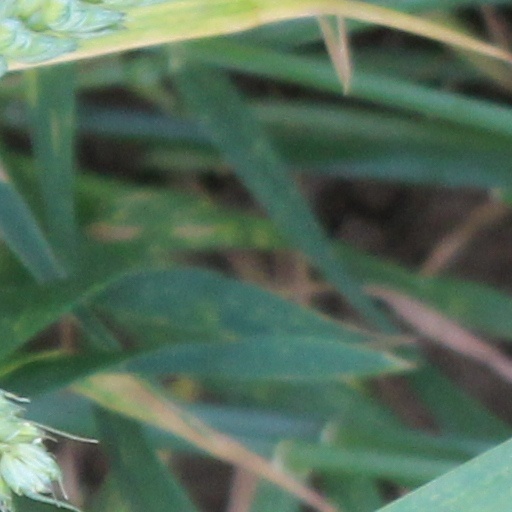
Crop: wheat